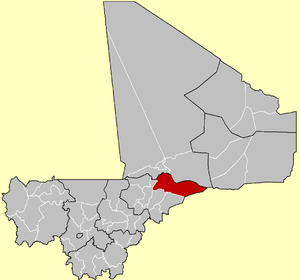
Le cercle de Douentza est une collectivité territoriale du Mali dans la région de Mopti.